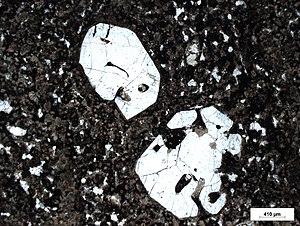
Rhyolite fluidale sphérolitique avec des phénocristaux de quartz à lacunes de croissance
Le San Peyre est un cône d'origine volcanique situé dans l'Esterel, à Mandelieu-la-Napoule, à l'ouest des Alpes-Maritimes en France.